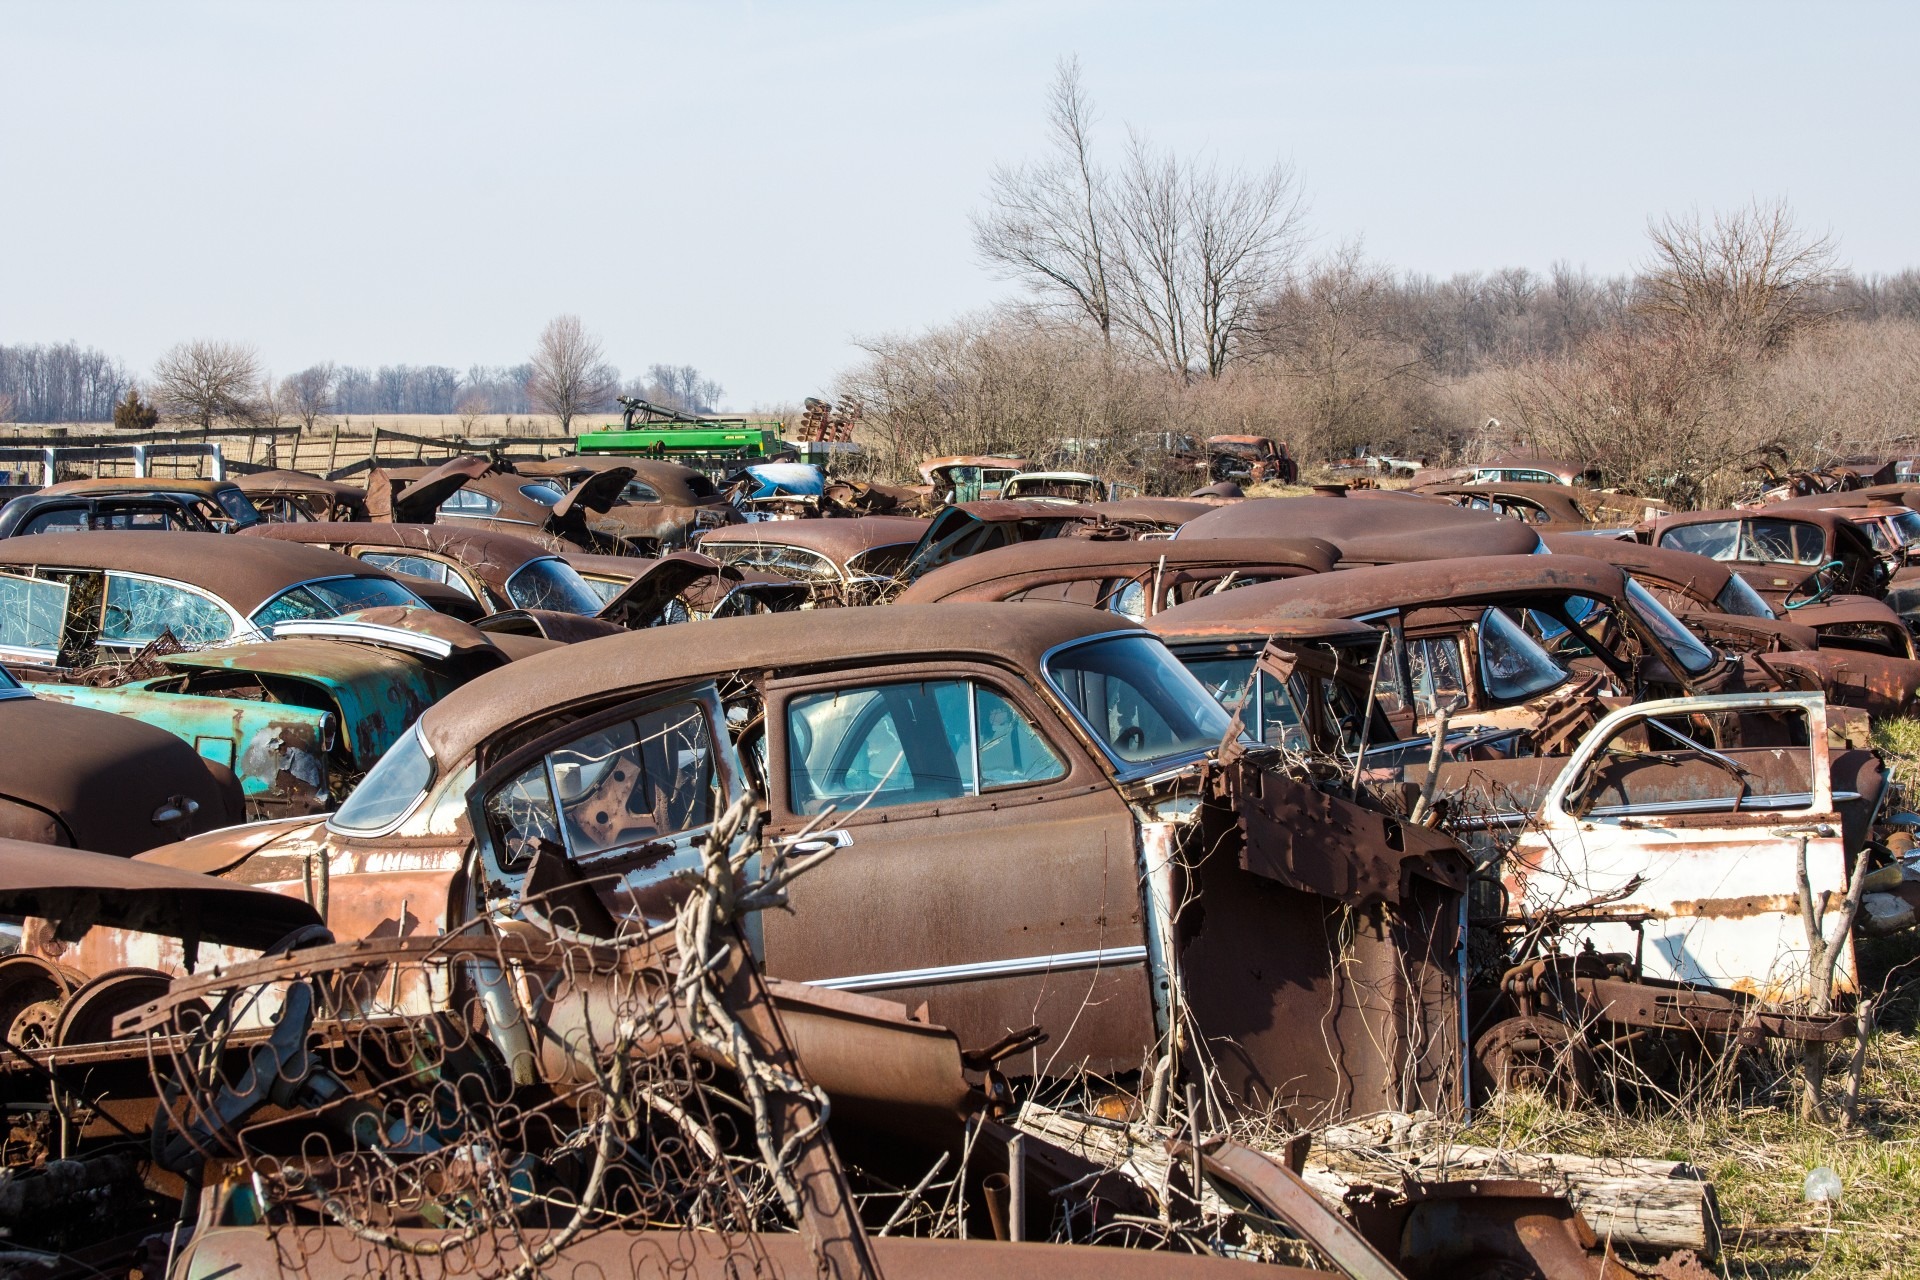
rust, vehicle, decay, junk yard, rusty, junkyard, scrap, rural decay, rusty cars, automobile graveyard